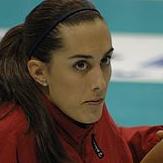
Age: 28